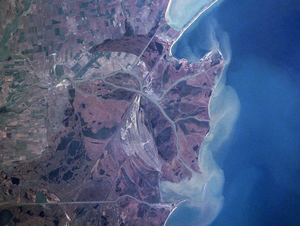
Un delta est un type d'embouchure qu'un cours d'eau peut former à l'endroit où il se jette dans un océan, une mer ou un lac.